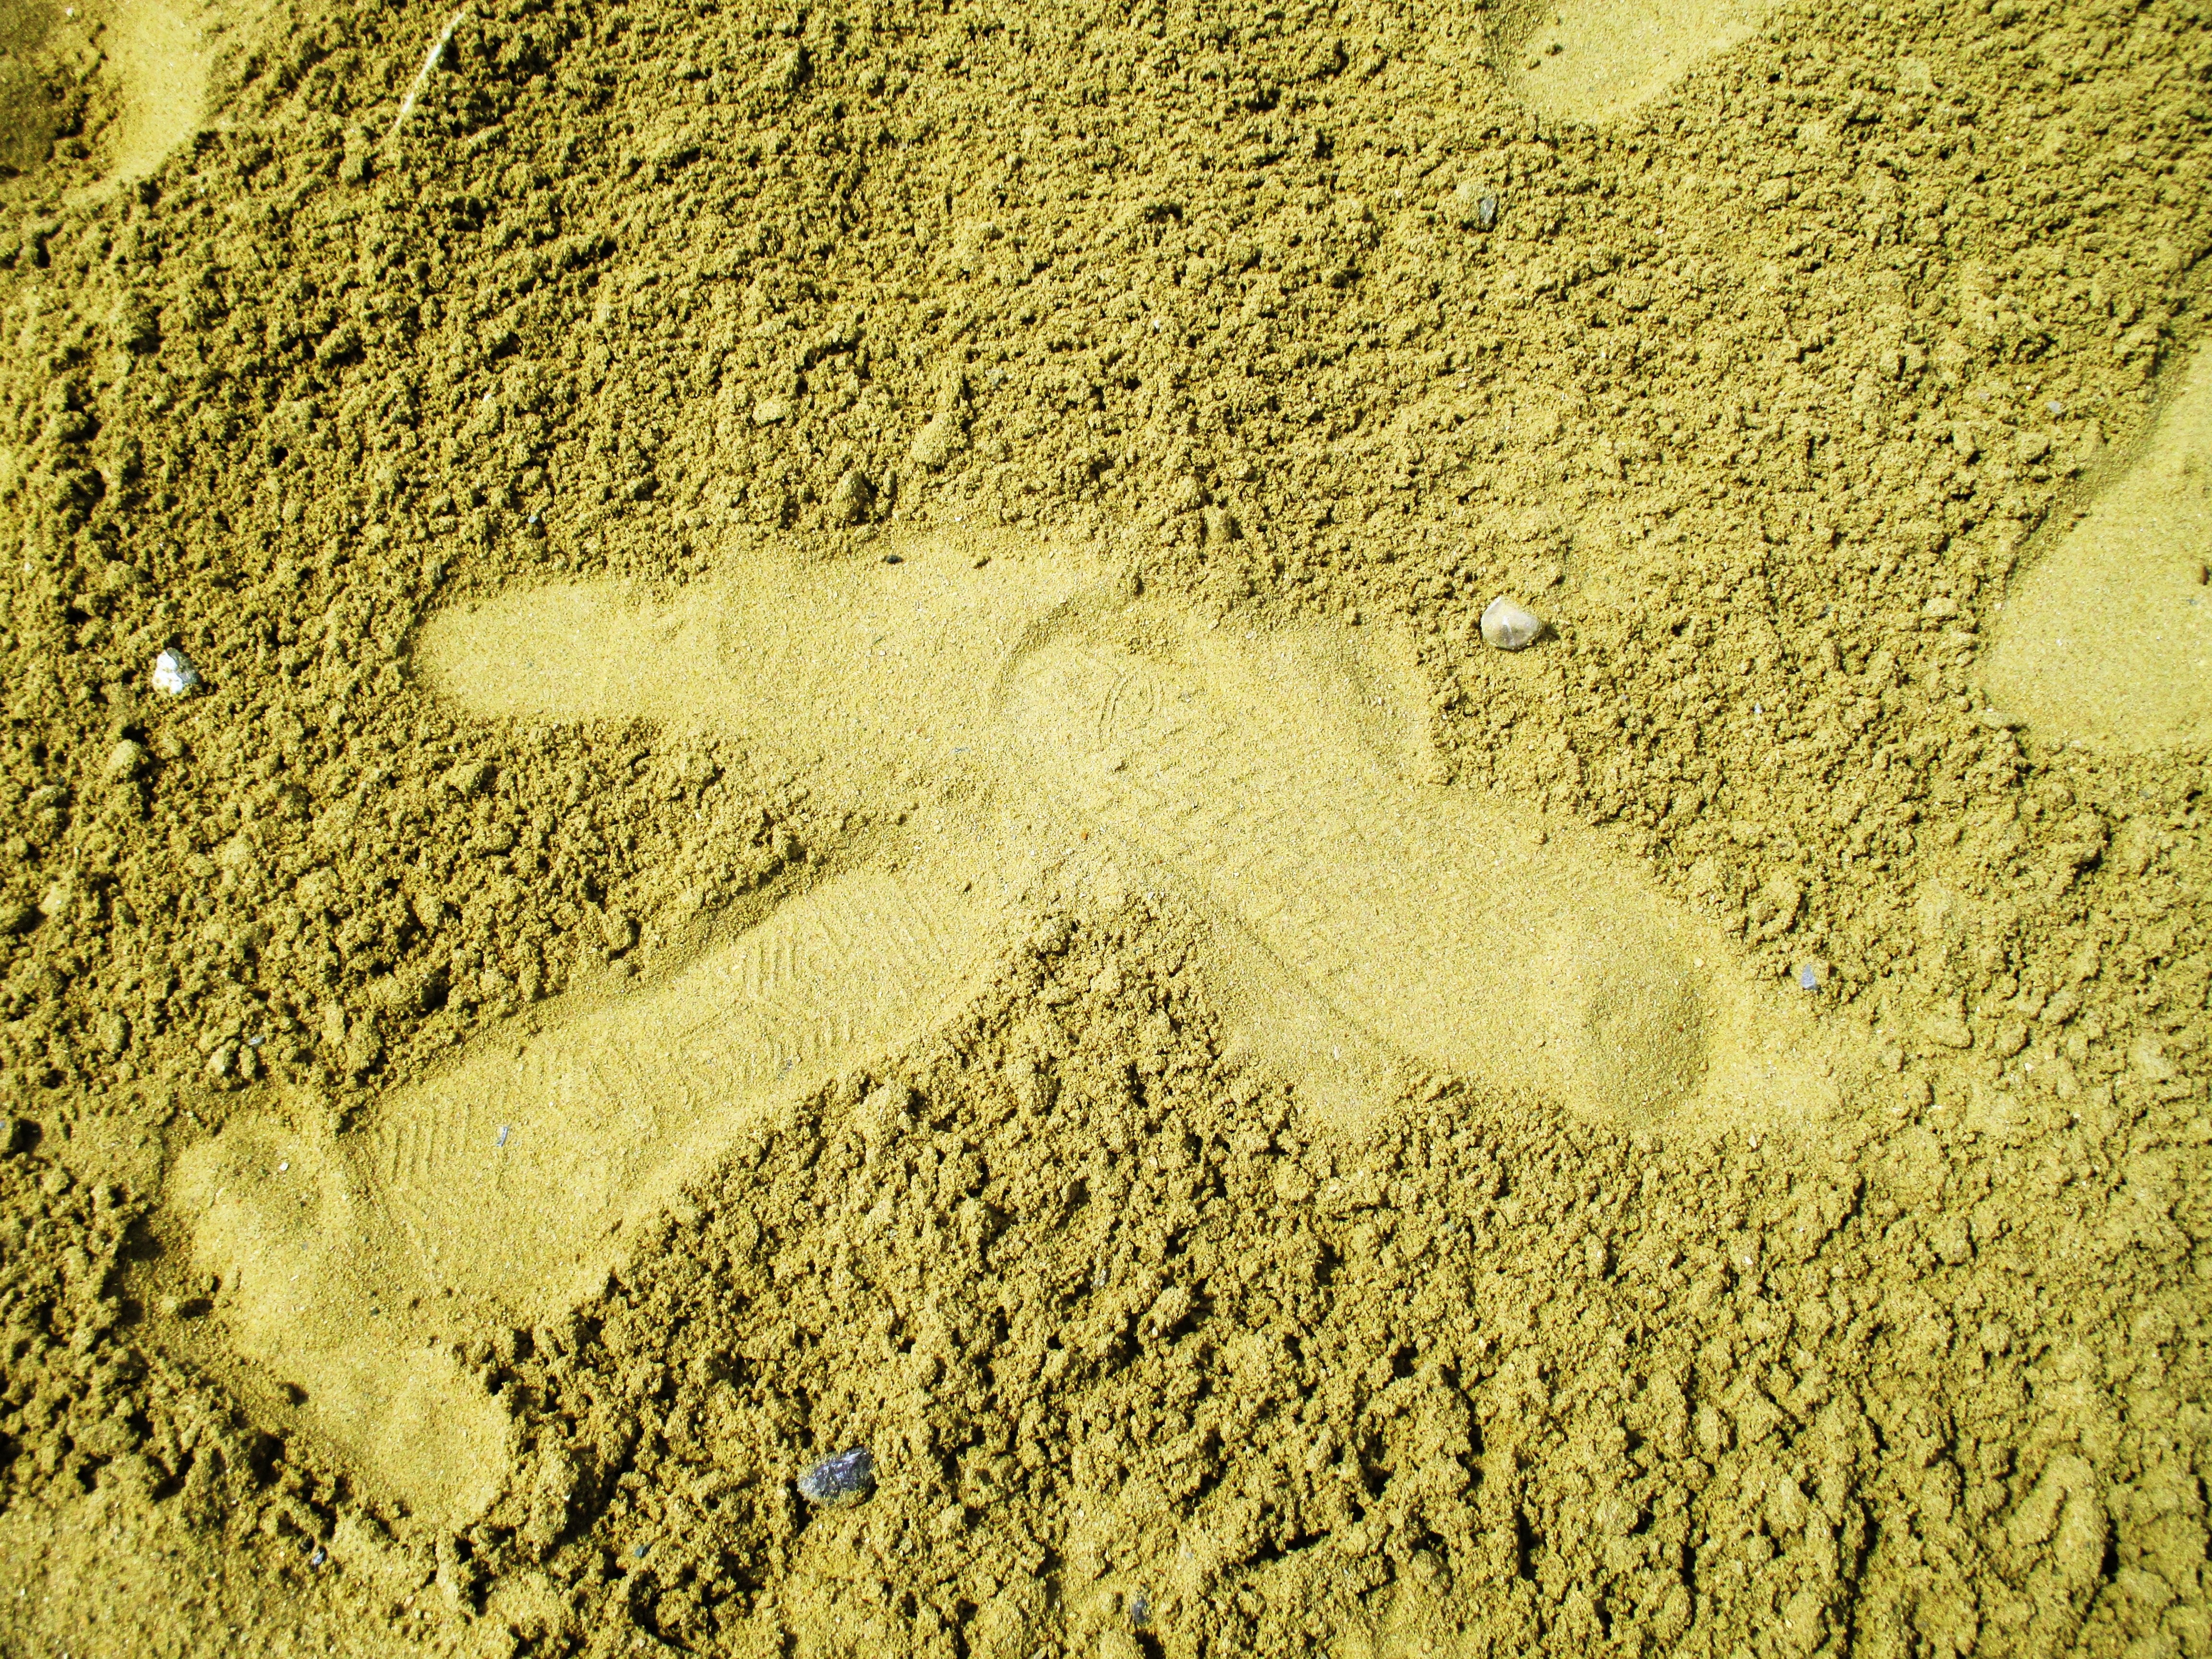
sand, field, texture, footprint, feet, asphalt, soil, material, tracks in the sand, geology, traces, sand beach, grass family